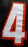
Number: 4